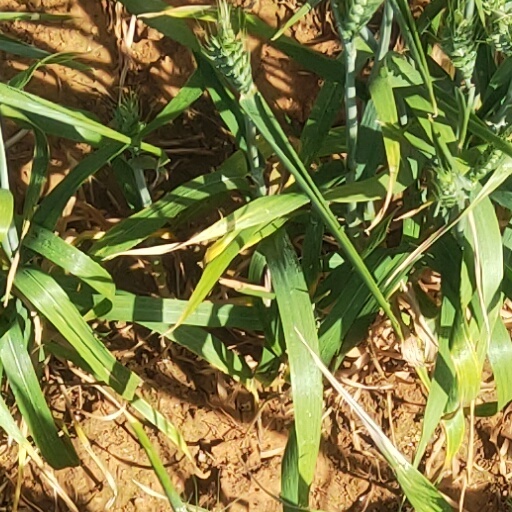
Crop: wheat